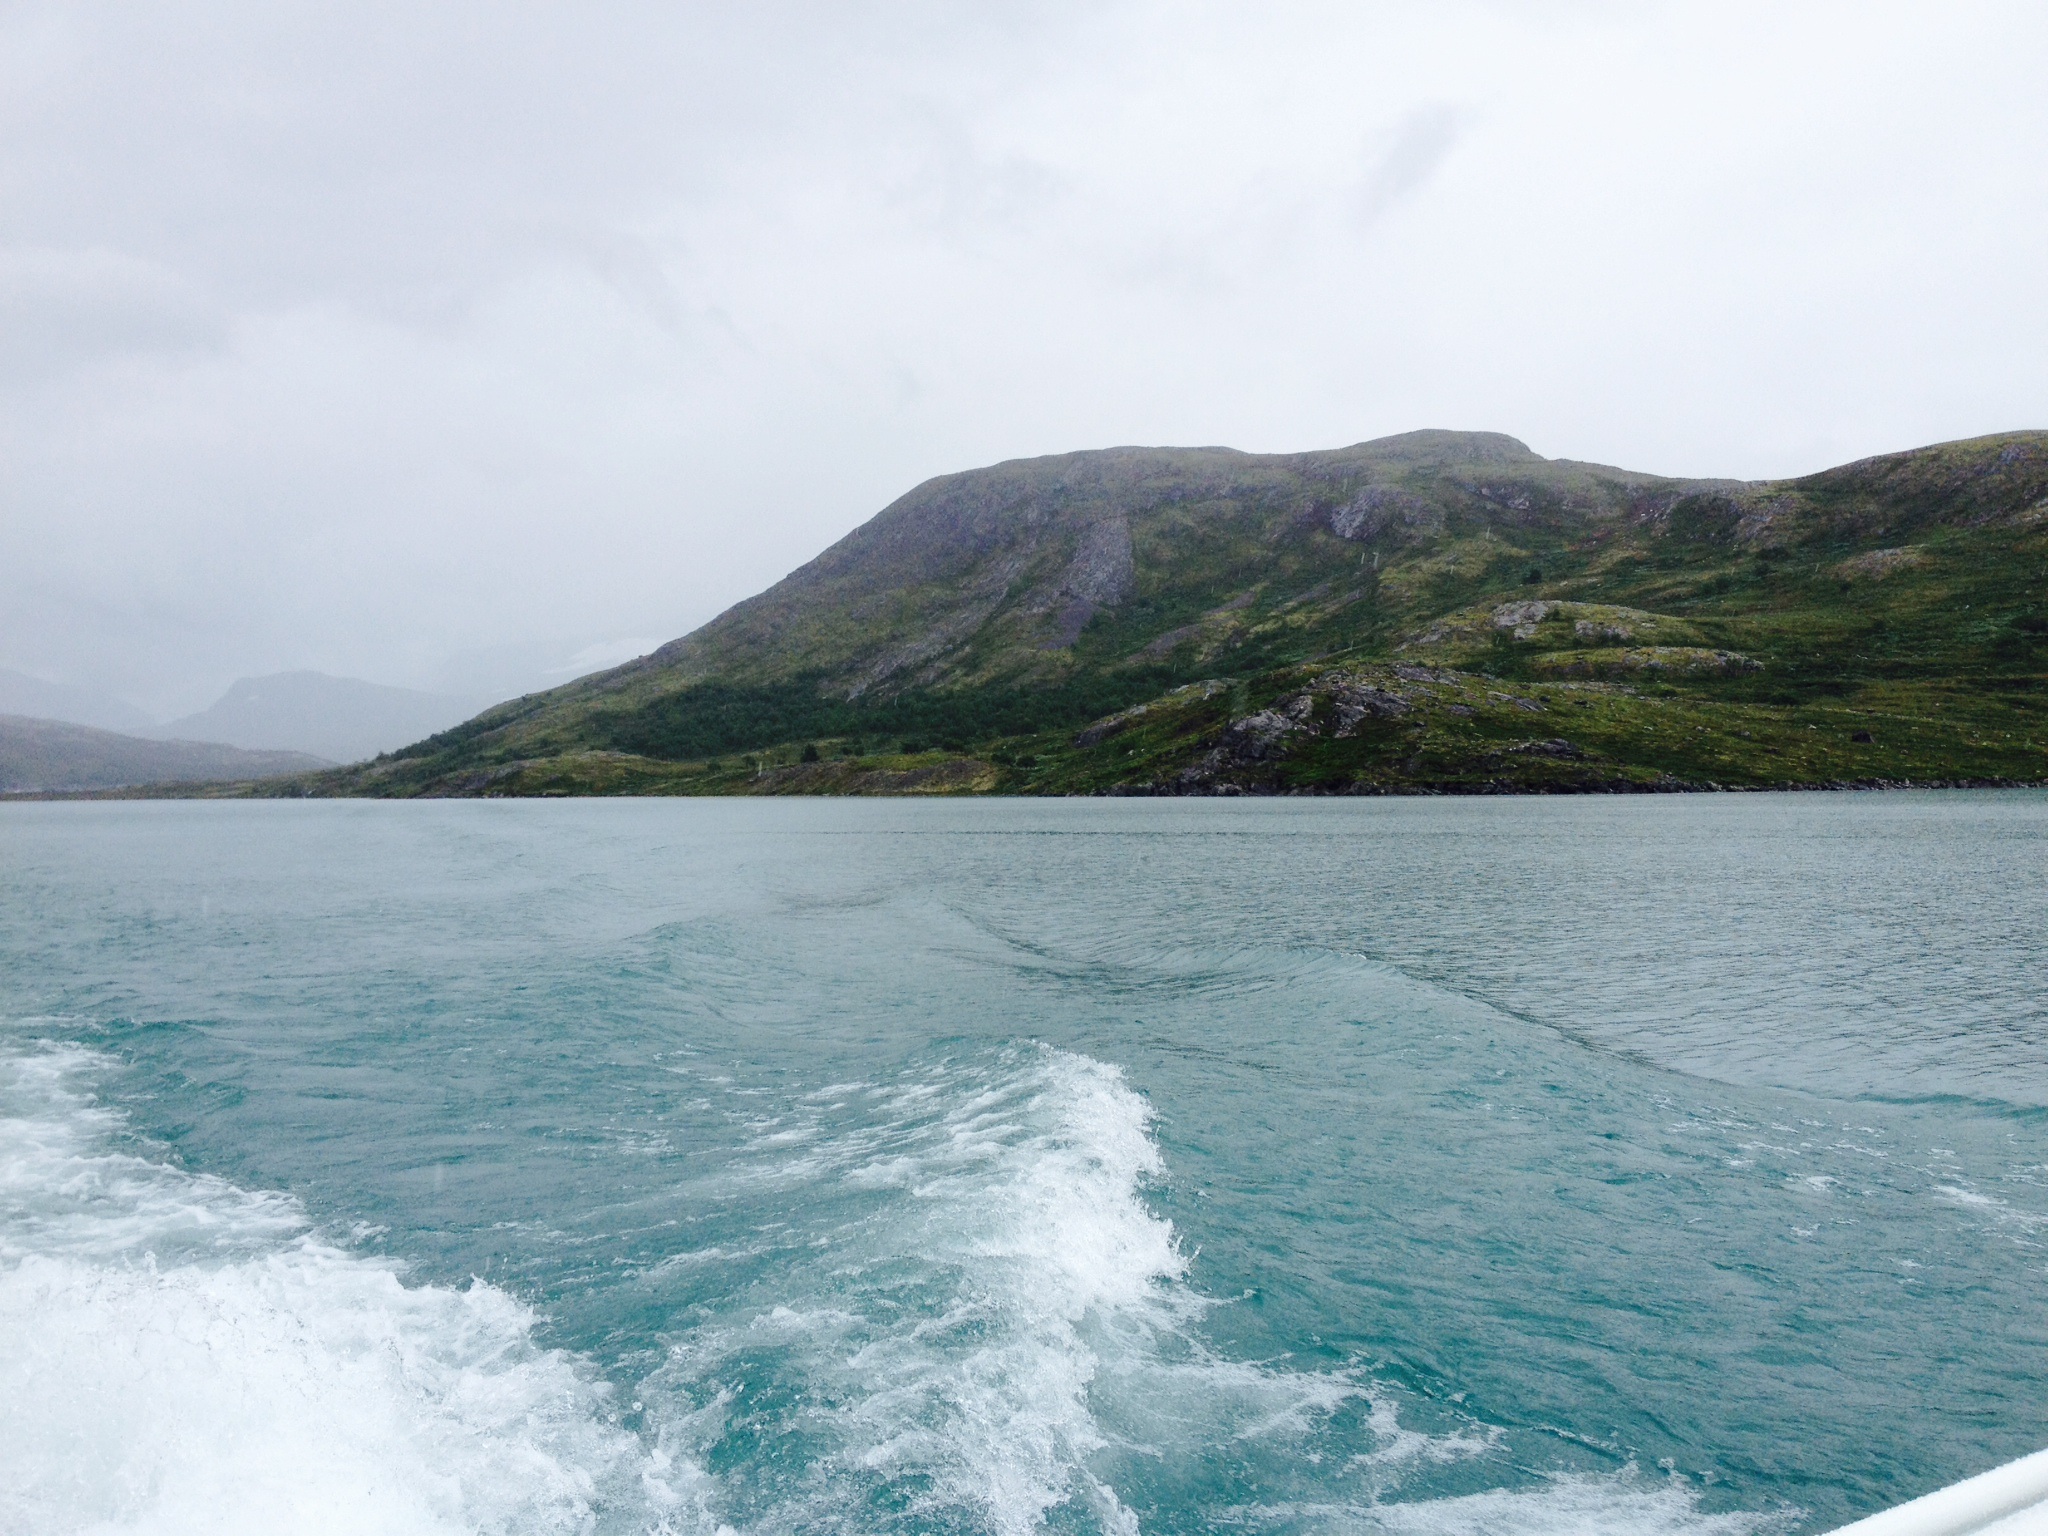
sea, coast, lake, vehicle, bay, fjord, reservoir, loch, wind wave